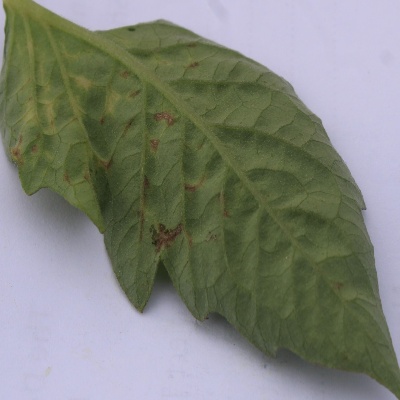
Crop: Tomato
Condition: septoria leaf spot